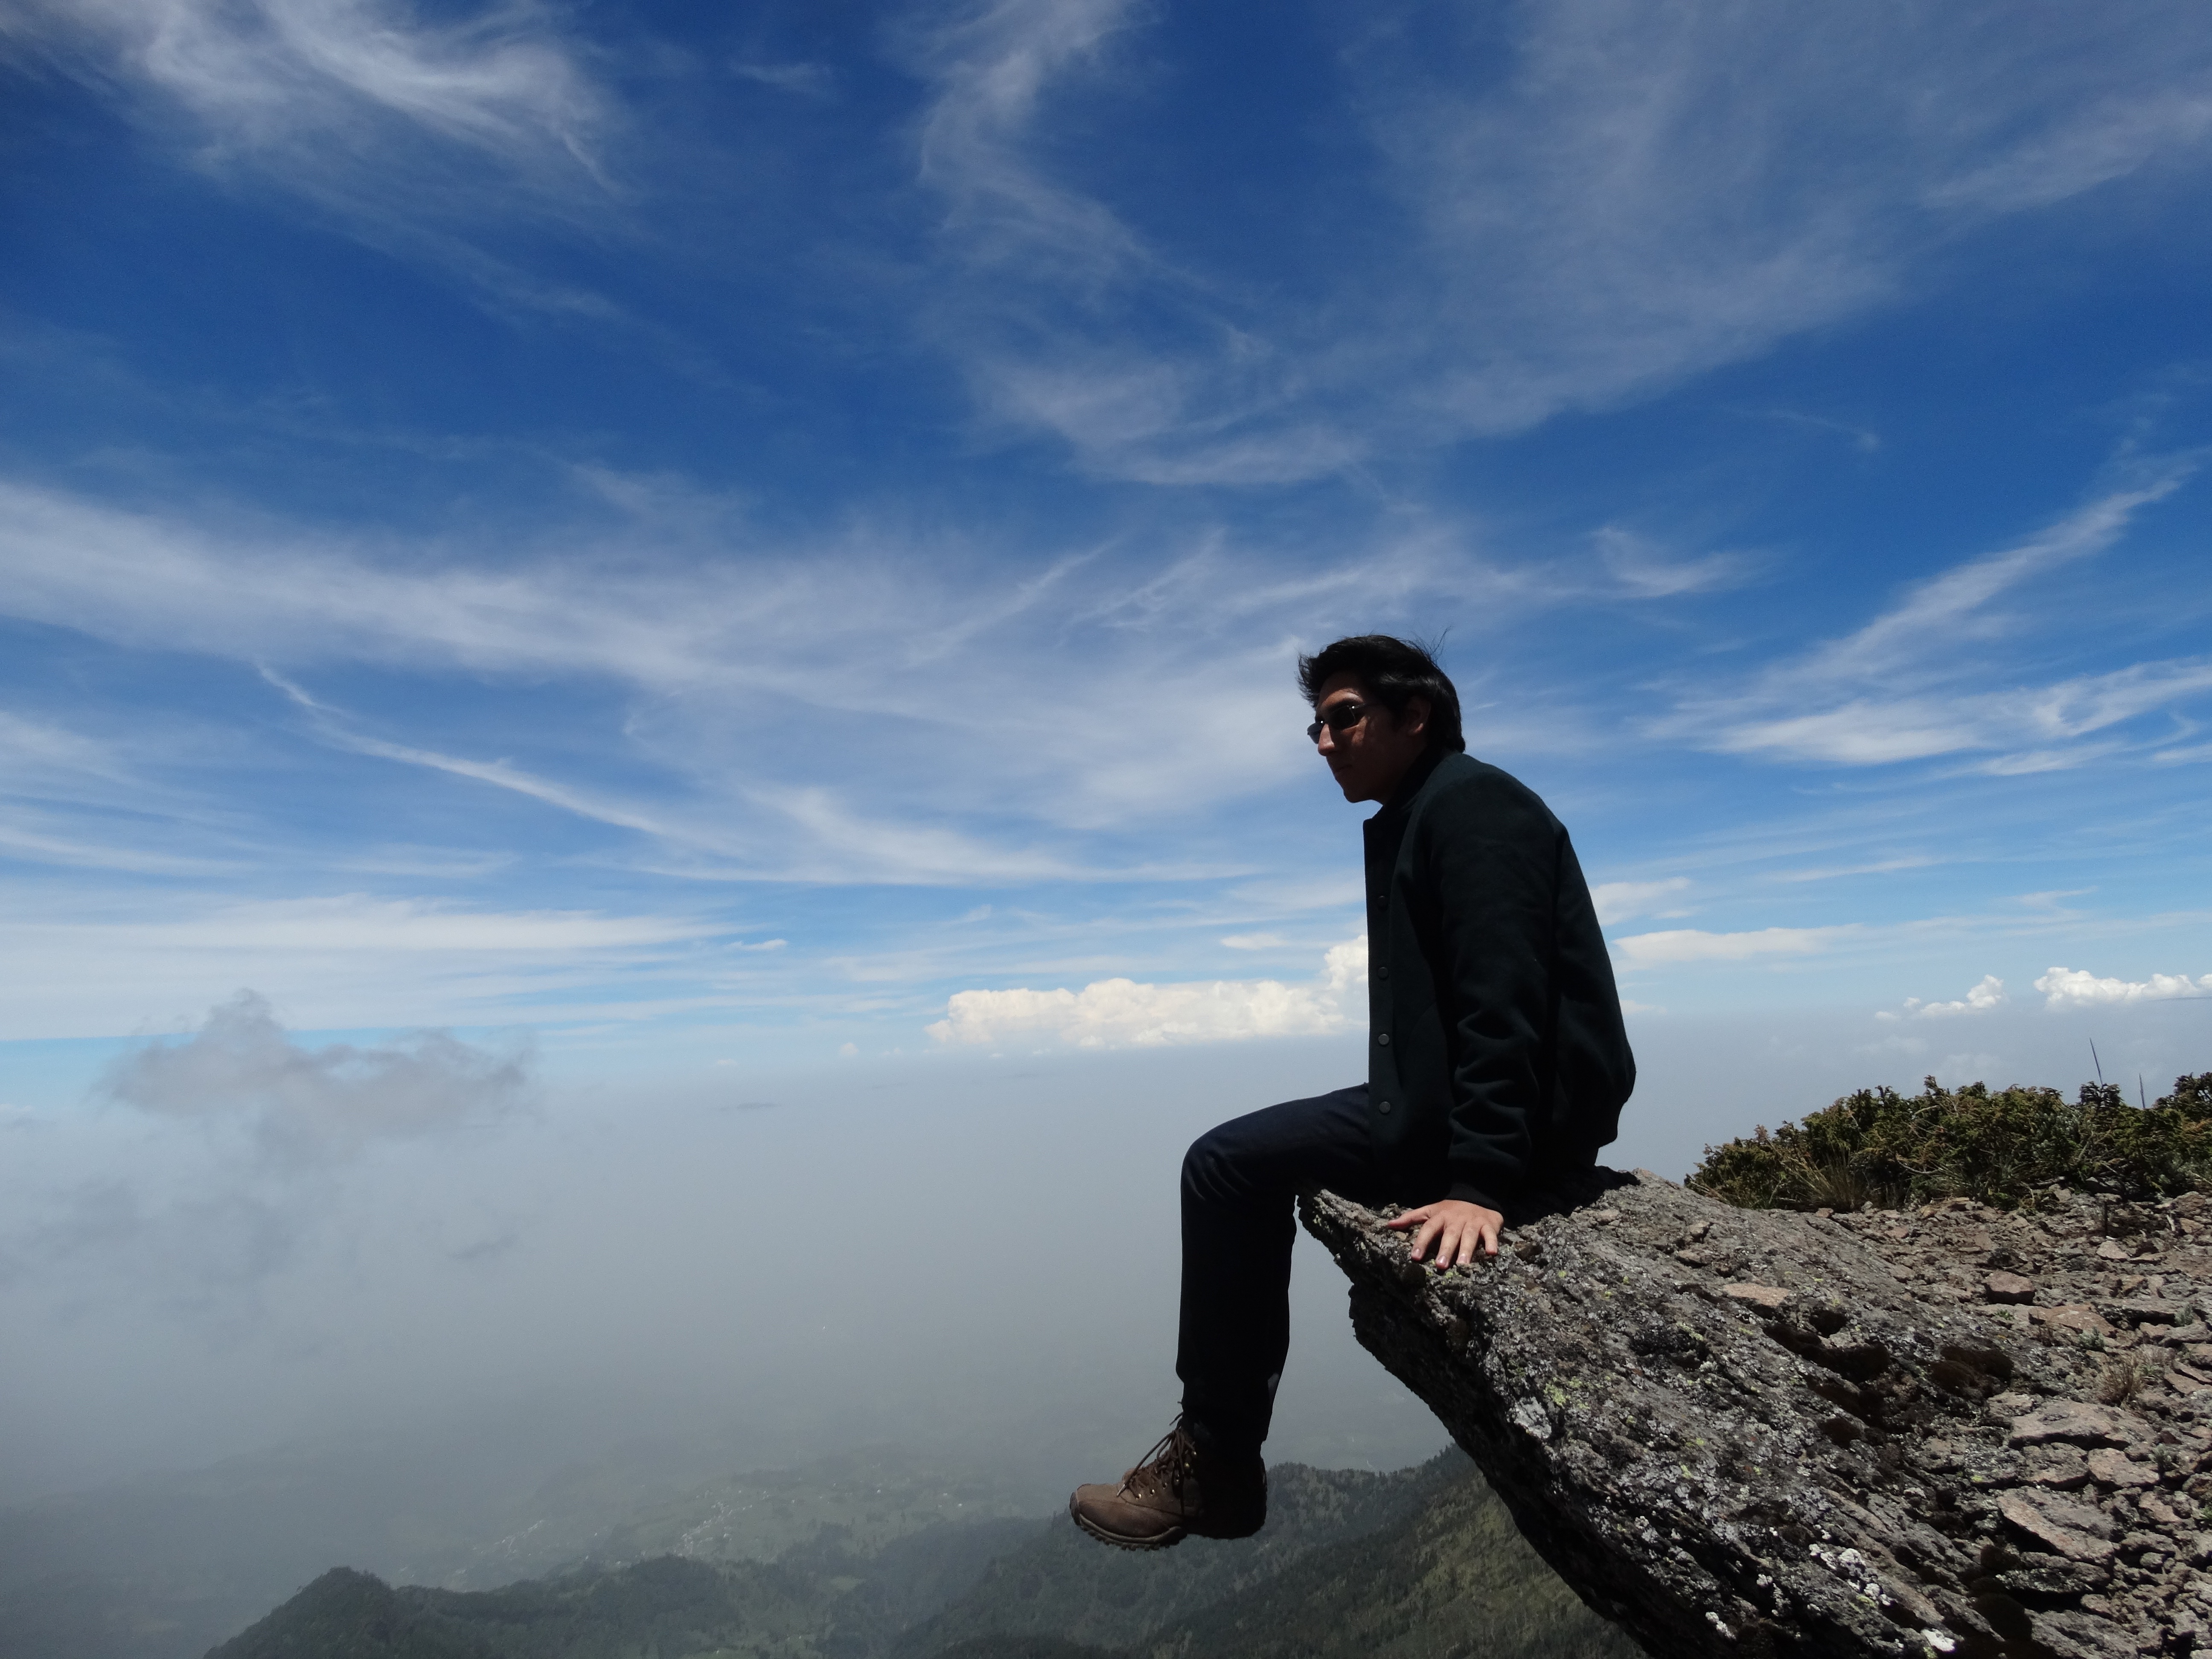
sea, coast, rock, ocean, horizon, walking, mountain, cloud, sky, sunlight, morning, hill, adventure, vacation, cliff, blue, summit, mountainous landforms